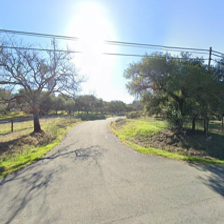
Label: streetView